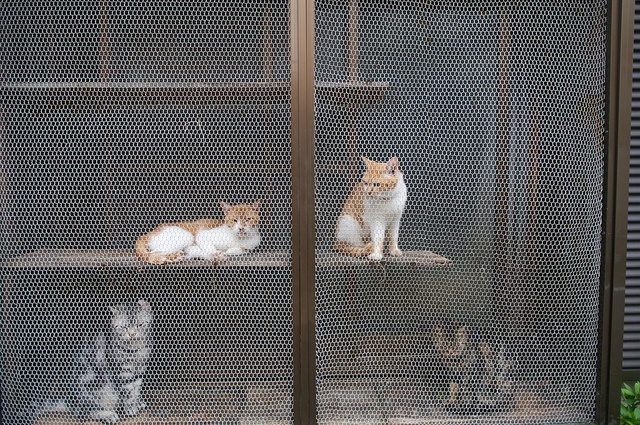
A cage filled with cats with different levels.
Four cats inside a caged in area, two yellow, two not.
A group of cats sitting on the ground and on a shelf  in a cage.
There are many cats in the screened house.
A bunch of cats sitting in a fenced in enclosure